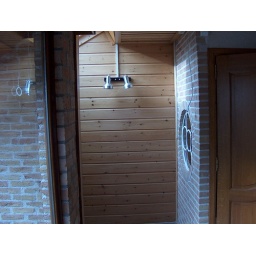
Walk in closet has a window onto the staircase of my future bedroom